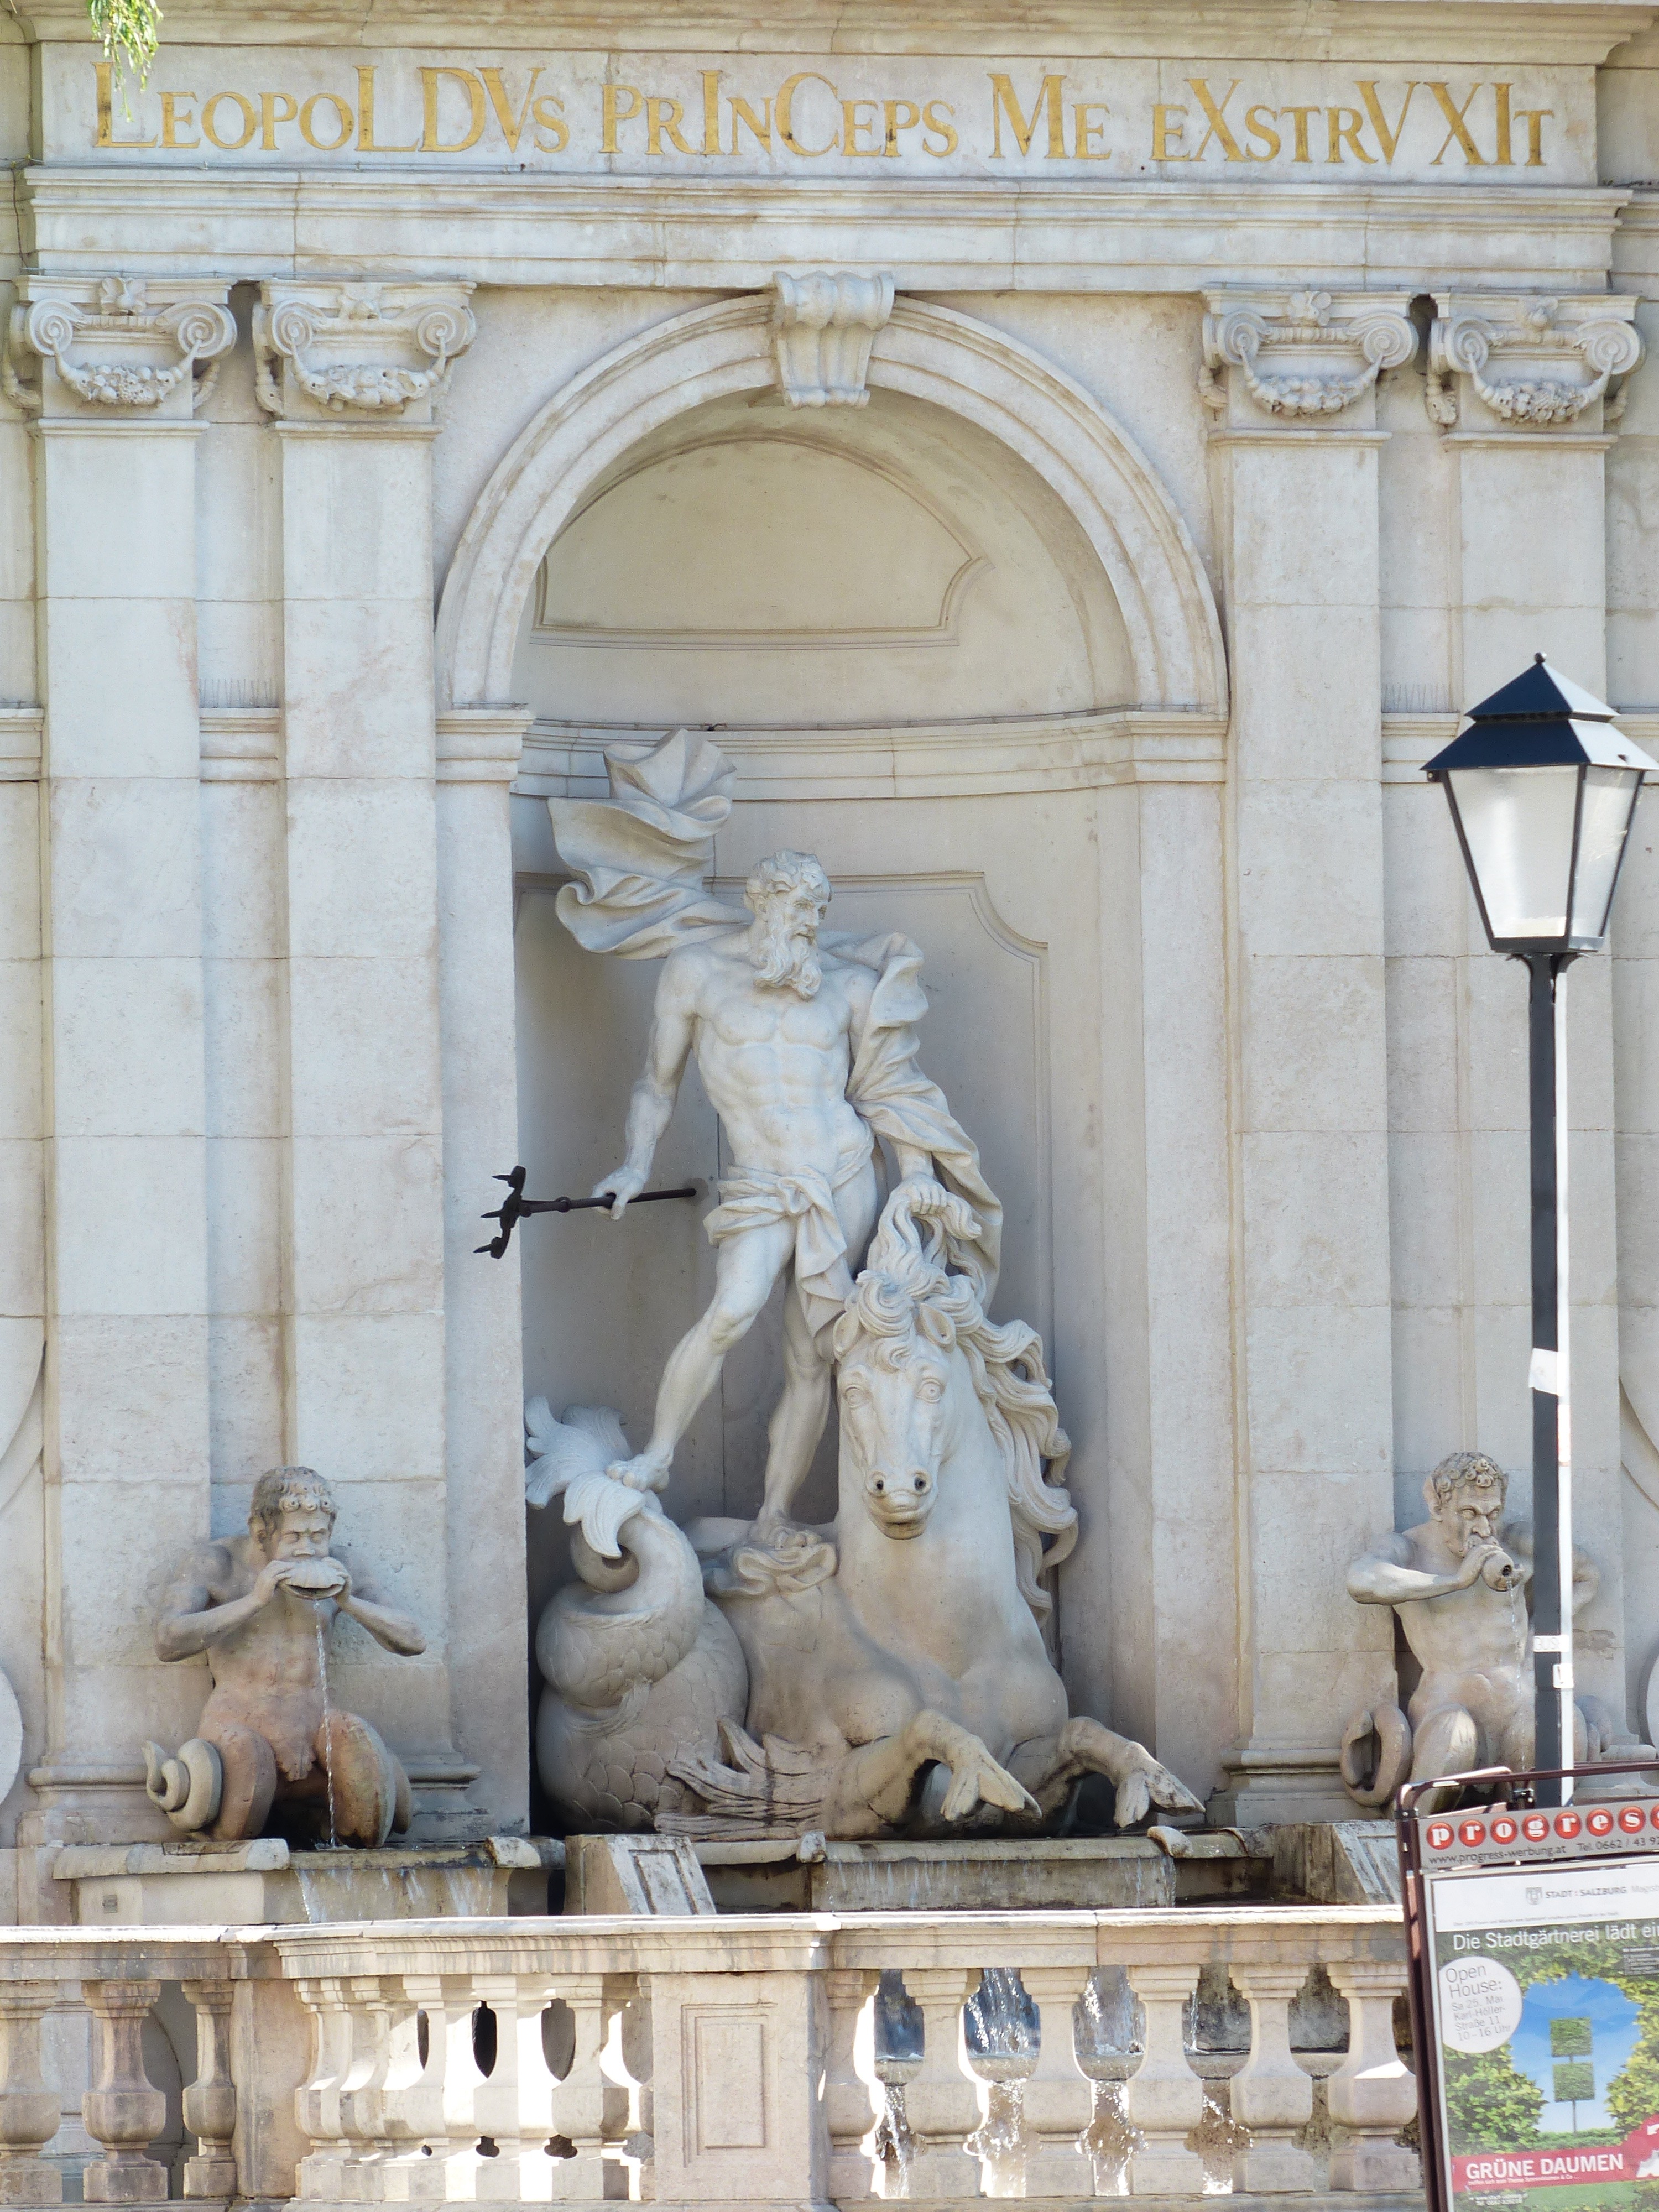
architecture, structure, white, palace, monument, statue, arch, facade, crown, austria, old town, sculpture, art, marble, fountain, monumental, balustrade, carving, relief, trident, water feature, baroque, salzburg, neptune, stone carving, sea god, project parzival fountain construction, ancient history, spewing water, arched niche, chapter glut, meeresross, horse pond, fountain house, niche architecture, double pilasters, franz anton danreiter, tritone